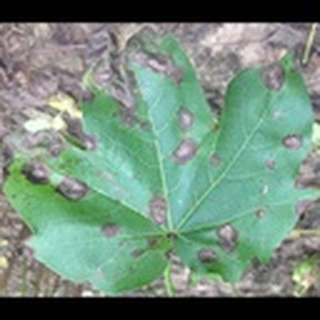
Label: cotton_target_spot